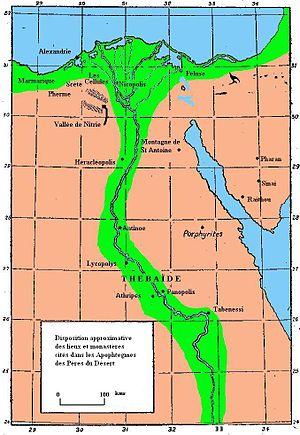
Les Apophtegmes des Pères du désert sont un ensemble de préceptes, d'anecdotes et de paroles, attribués aux ermites et aux moines qui peuplèrent les déserts égyptiens au IVᵉ siècle. Les apophtegmes illustrent la vie spirituelle, l'éthique et les principes ascétiques et monastiques des Pères du désert. Transmis oralement en copte, ils furent mis par écrit aux IVᵉ et Vᵉ siècles et compilés en grec dans la première moitié du Vᵉ siècle par Pallade dans son Histoire lausiaque et Théodoret dans son Histoire religieuse. Rufin proposa une traduction latine des apophtegmes dans son Histoire des moines d'Égypte. Les recueils connurent un grand succès et furent traduits dans presque toutes les langues de l'Église ancienne et médiévale, notamment en copte, arménien, amharique et syriaque. Ces textes, qui sont considérés comme un classique de la littérature chrétienne des premiers siècles, nourrirent la spiritualité monastique du christianisme médiéval oriental et occidental.
Les Pères du désert sont principalement des représentants du clergé régulier et parfois séculier de l'Antiquité tardive qui ont vécu en communauté ou en ermites dans le désert d'Égypte.